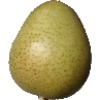
Label: Pear 1